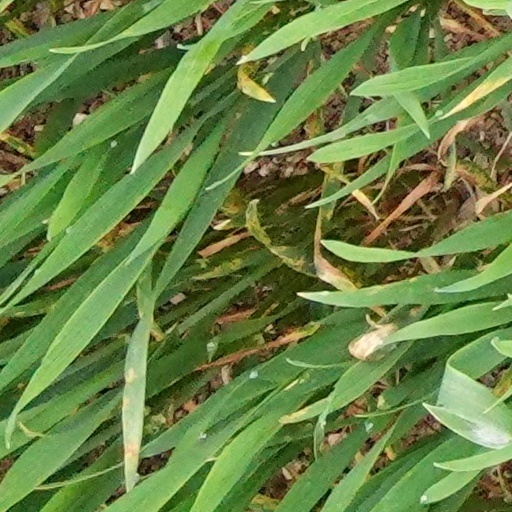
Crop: wheat